Hershey's Kisses

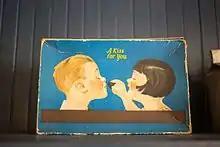
An old Hershey's Kisses advertisement

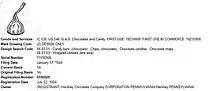
In 1924, Milton S. Hershey received a registered design trademark (Reg. 0186828) for "foil wrapped conical configuration with plume", which included the Hershey's paper plume sticking out from the top of the aluminum foil wrapper

When first manufactured in 1907, Hershey's Kisses were wrapped by hand. In 1921, a machine was used so the Kisses would be wrapped automatically. This machinery also added the paper plume or paper strip flag to the aluminum foil wrapper to identify Hershey's Kisses, replacing the original small square of printed tissue that was inside the foil wrapper.